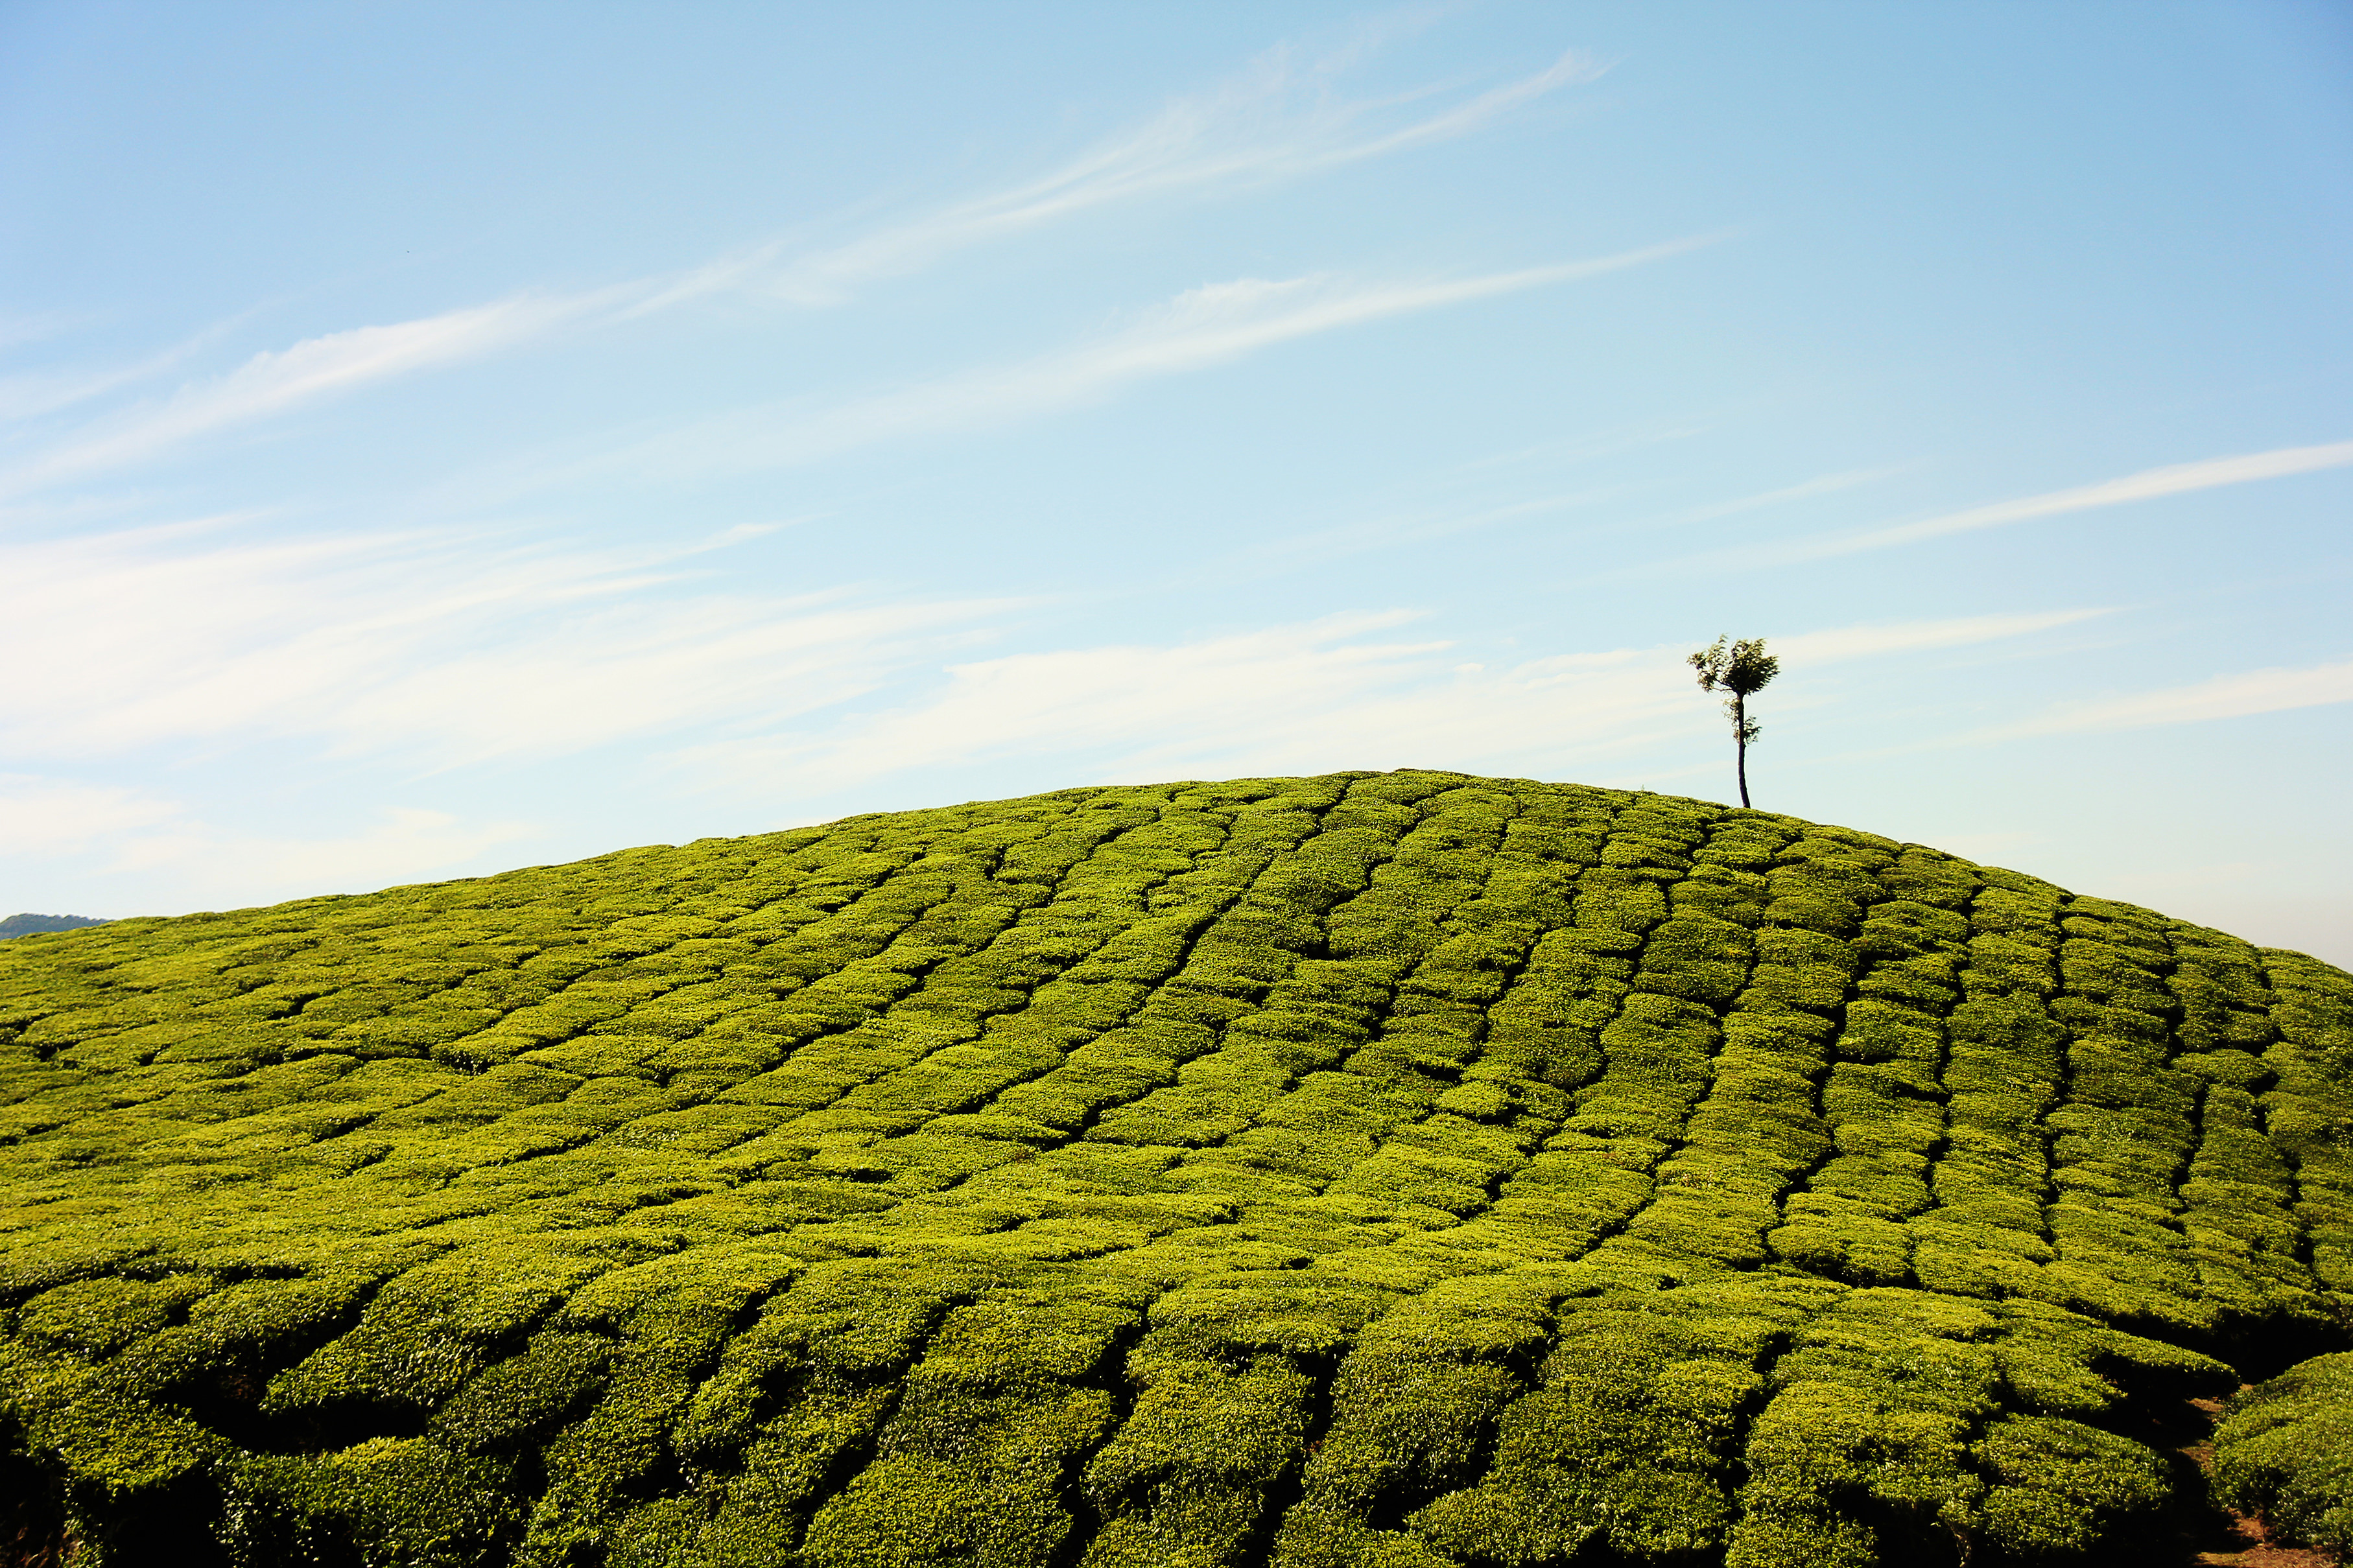
landscape, tree, nature, grass, horizon, cloud, plant, sky, field, farm, sunlight, leaf, hill, flower, green, crop, scenic, soil, agriculture, outdoors, grassland, plantation, rural area, grass family